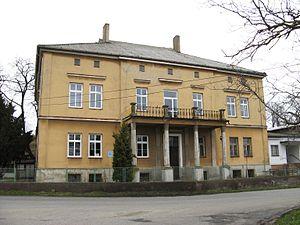
Milčice est une commune du district de Nymburk, dans la région de Bohême-Centrale, en République tchèque. Sa population s'élevait à 313 habitants en 2020.